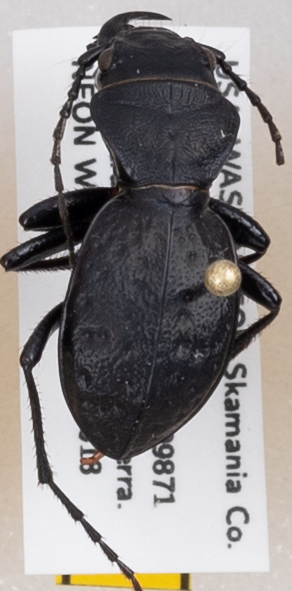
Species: Omus dejeanii
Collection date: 2019-06-18
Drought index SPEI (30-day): -0.932
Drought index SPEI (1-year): -2.09
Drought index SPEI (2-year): -2.09